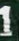
Number: 1